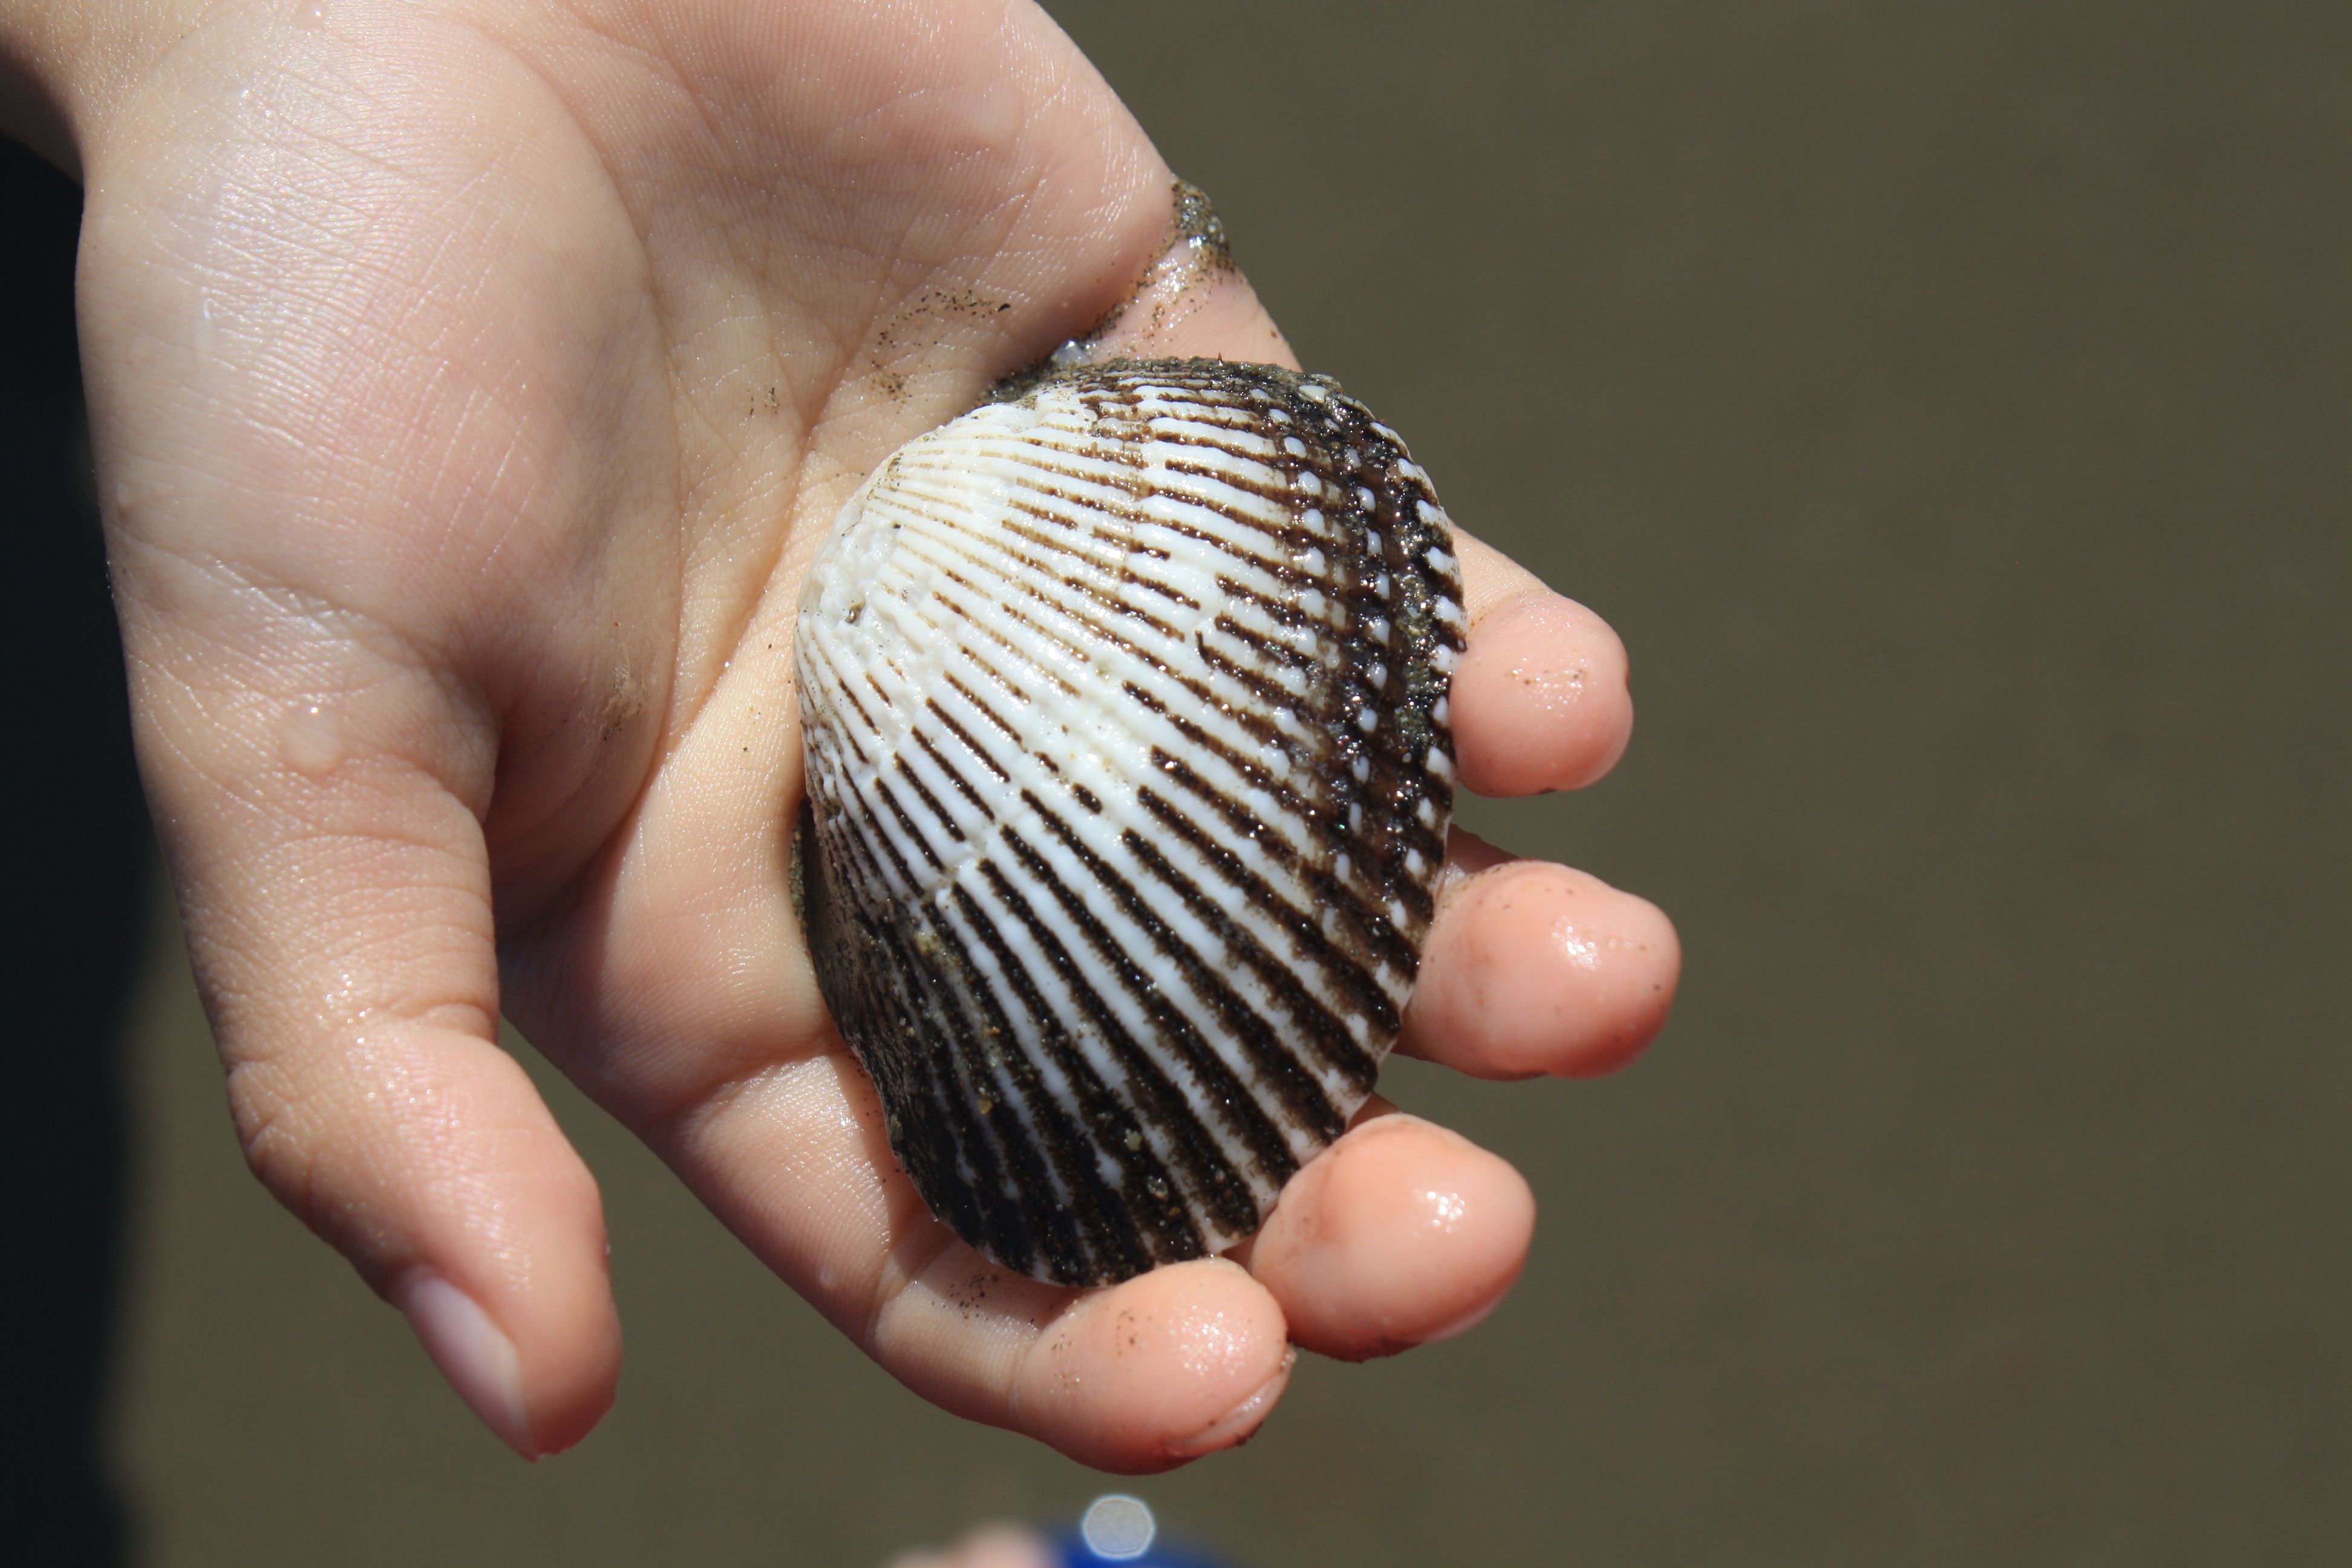
hand, finger, shellfish, shell, seashell, close up, macro photography